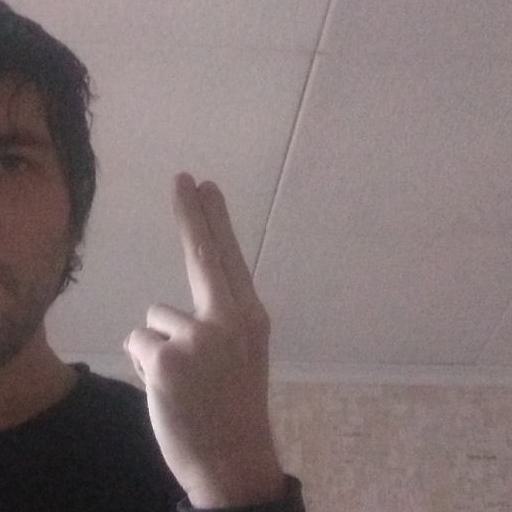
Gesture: two_up_inverted